Chasmosaurus

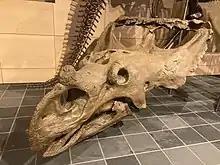
Skull replica of "Chasmosaurus irvinensis", sometimes considered its own genus "Vagaceratops"

The most recently described species is "Chasmosaurus irvinensis" named in 2001, which stems from the uppermost beds of the Dinosaur Park Formation. This species was given its own genus, "Vagaceratops", in 2010. However, Campbell et al. (2019) referred "Vagaceratops" back to "Chasmosaurus". As Fowler and Fowler found "Vagaceratops" likely to be the sister taxon of "Kosmoceratops" in 2020, they suggested it should be maintained as a distinct genus from "Chasmosaurus", as its placement would probably remain unstable until chasmosaurines are better understood.